Winchester Savings Bank

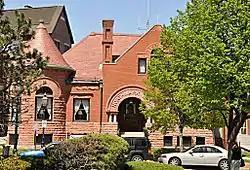

The Winchester Savings Bank is a bank headquartered at 661 Main Street in Winchester, Massachusetts.